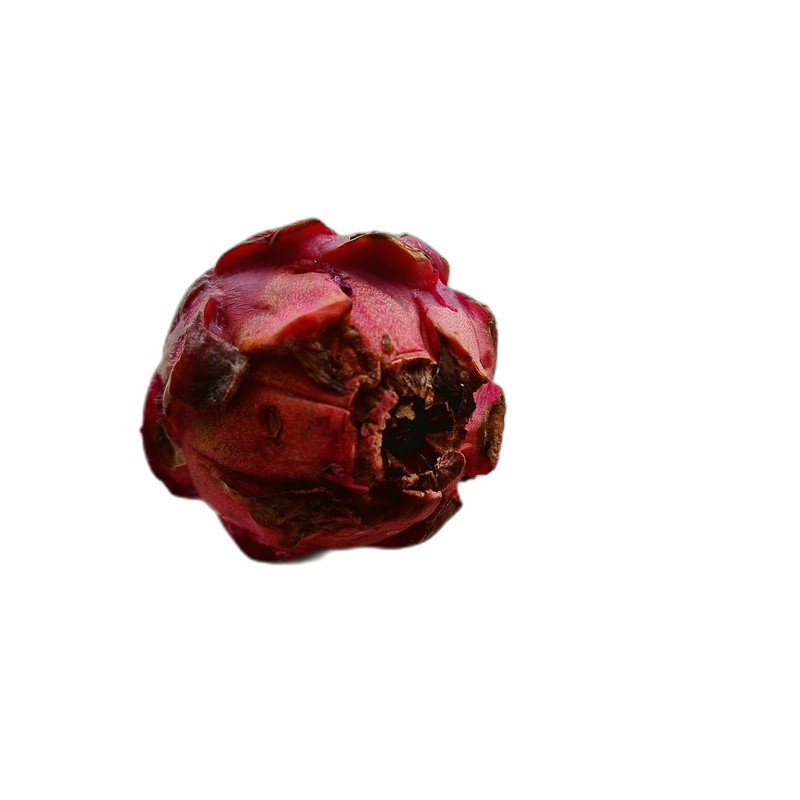
Label: Defect Dragon Fruit